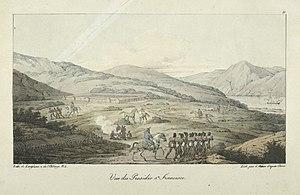
L’histoire de San Francisco, en Californie, et de son développement comme centre du commerce maritime furent façonnés par sa position à l'entrée de la baie du même nom, constituant un port naturel. San Francisco est à la fois le nom de la ville et du comté, qui partagent les mêmes limites. La ville s'est développée comme point de départ pour la ruée vers l'or de 1849 et elle devint rapidement l'un des plus grands centres de population, commercial, naval et financier de l'Ouest. La ville fut dévastée par un tremblement de terre et les incendies qui s'ensuivirent en 1906, mais fut rapidement reconstruite.